Jonathan Moreira

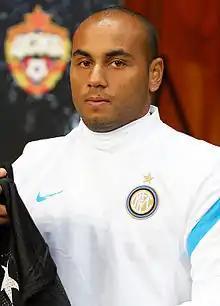
Jonathan with Inter Milan in 2011

Jonathan Cícero Moreira (born 27 February 1986), sometimes known as just Jonathan, is a Brazilian former professional footballer who played as a right-back.